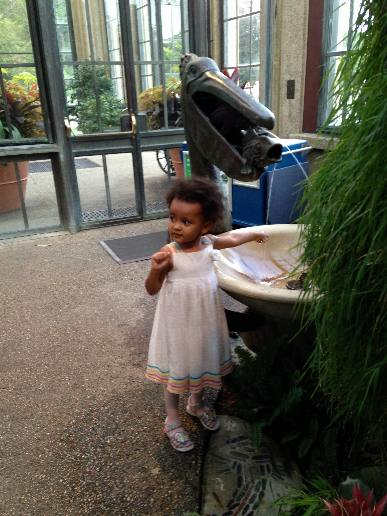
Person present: Yes